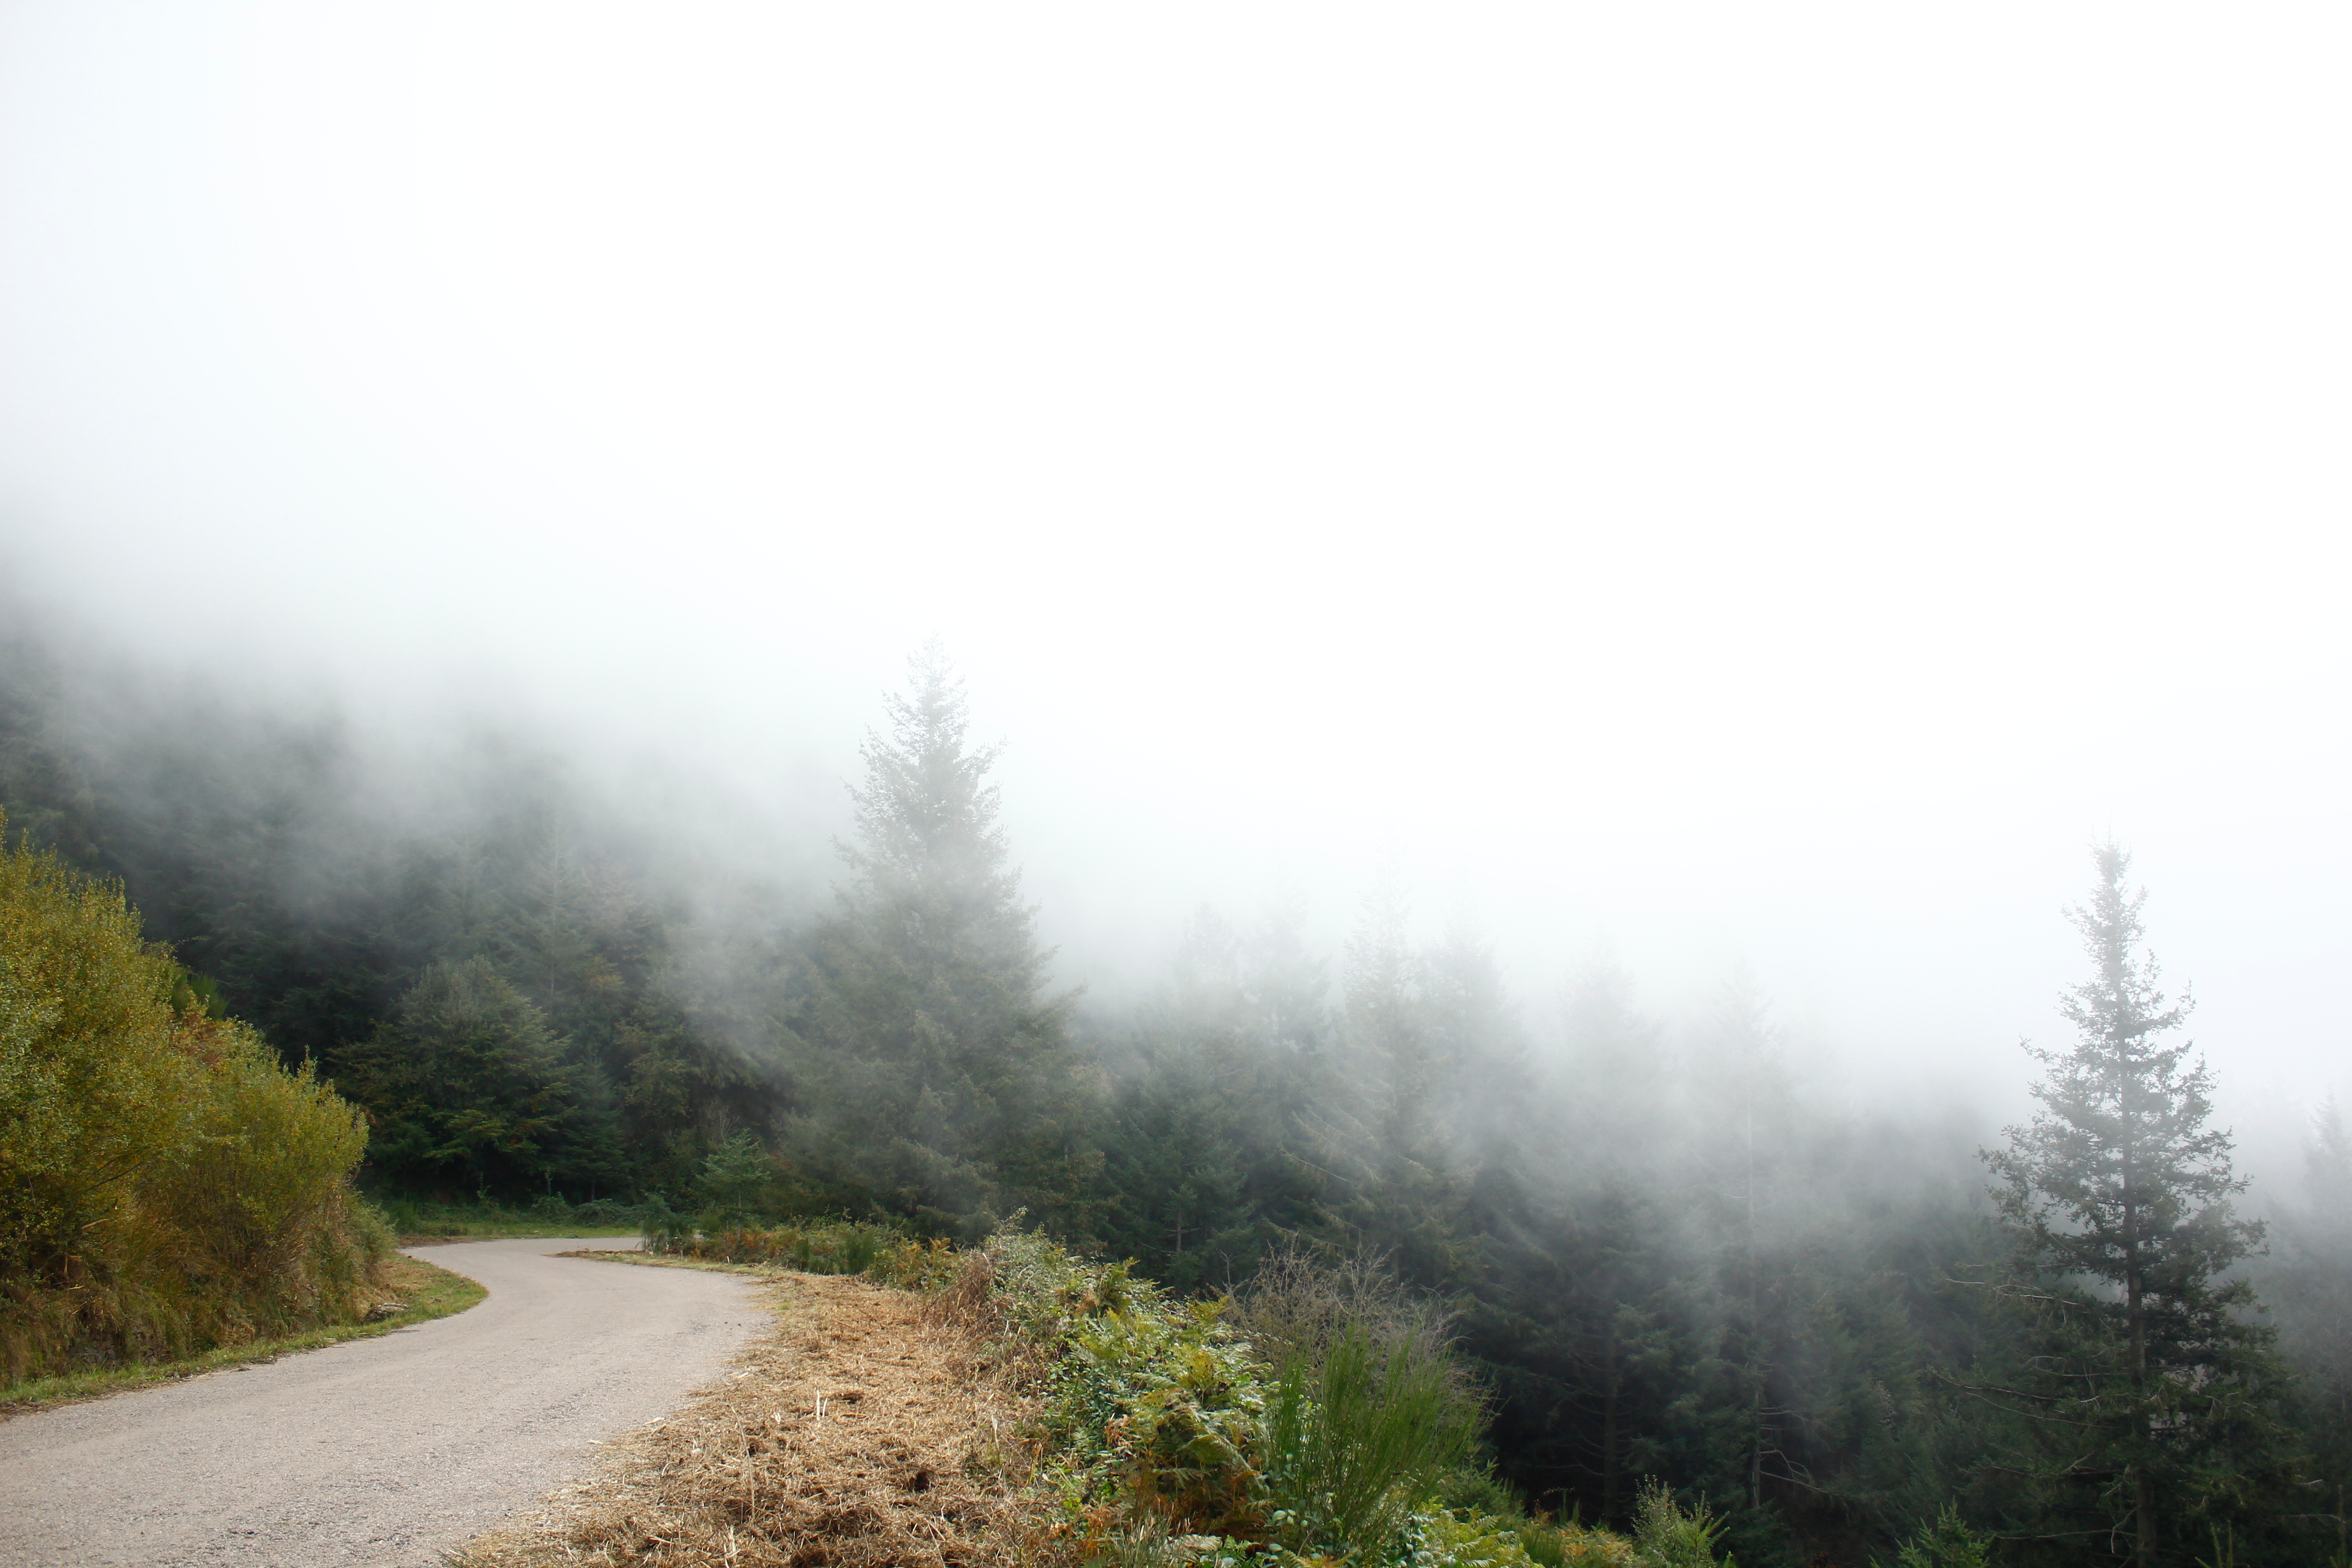
tree, forest, mountain, fog, mist, meadow, morning, weather, ridge, atmospheric phenomenon